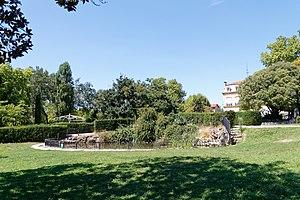
Le quartier du Jas de Bouffan se situe à l'ouest d'Aix-en-Provence. Il fait partie du canton d'Aix-en-Provence-Sud-Ouest. Ce quartier est une Zone d'Aménagement Concerté